Palani

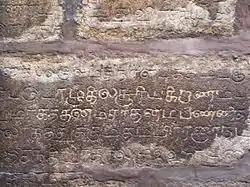
Tamil Inscriptions at Pazhani Temple

References to the place exist in ancient Tamil devotional texts. According to Hindu mythology, "Sage Narada once visited the celestial court of Shiva at Mount Kailash to present to Him a fruit, the "jnana-palam" (literally, the fruit of knowledge), that held in it the elixir of wisdom. Upon Shiva expressing his intention of dividing the fruit between his two sons, Ganesha and Murugan, the sage counselled against cutting it. He decided to award it to whoever of his two sons first circled the world thrice. Accepting the challenge, Murugan started his journey around the globe on his mount peacock. However, Ganesha, who surmised that the world was no more than his parents Shiva and Shakti combined, circumambulated them". Pleased with their son's discernment, Shiva awarded the fruit to Ganesha. When Murugan returned, he was furious to learn that his efforts had been in vain. He left Kailash and took up his abode in Palani hills in South India. It is believed that Murugan felt the need to get matured from boyhood and hence chose to remain as a hermit and discarded all his robes and ornaments. He went into meditation to know about himself.